Answer in natural language. How many Televisions are visible in the scene? Choose between the following options: 1, 0, 2, 4 or 3
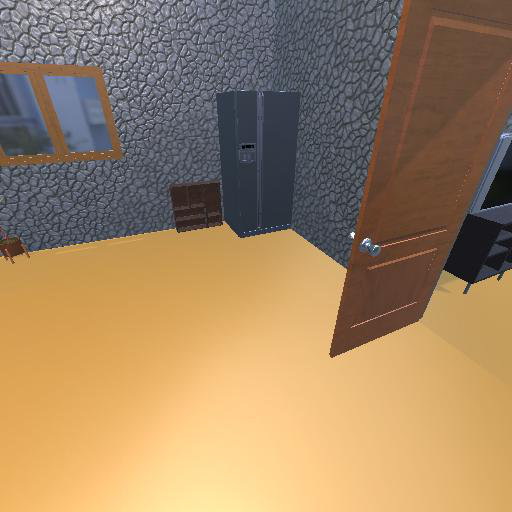
<answer>1</answer>